Raptor Red

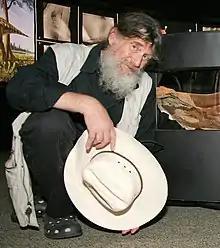
Robert Bakker at the Houston Museum of Natural Science in 2008

"Raptor Red" was an attempt to introduce "Utahraptor" to the public, as well as explain some of Bakker's theories regarding dinosaur behavior. Bakker originally suggested the genus name "Utahraptor" for a new dinosaur specimen that had been found by an amateur bone-hunter in Utah. Bakker was at the time consulting with the designers of the "Jurassic Park" film, whose largest portrayed "Velociraptor"—called the "big female" in the script—was coincidentally the same size as the newly discovered specimen. One of the novel's other goals was to dispel the common perception of predators as evil and portray them as creatures to be admired and empathized with. Bakker's raptors are shown as monogamous, relatively intelligent and social creatures, an assertion he defended. "The life of dinosaurian hunters was hard. Most skeletons we excavate have clear marks of old wounds," he said. "To survive and raise their young, the predators needed more than sharp teeth and strong claws. They needed social bonds." The behavior of the raptors and other animals featured in the novel was based on a combination of fossil evidence and observations of modern animals, such as chimpanzees and alligators. Bakker also advanced his theory that an asteroid impact did not kill the dinosaurs in the Cretaceous–Paleogene extinction event, but rather diseases spread through migration.